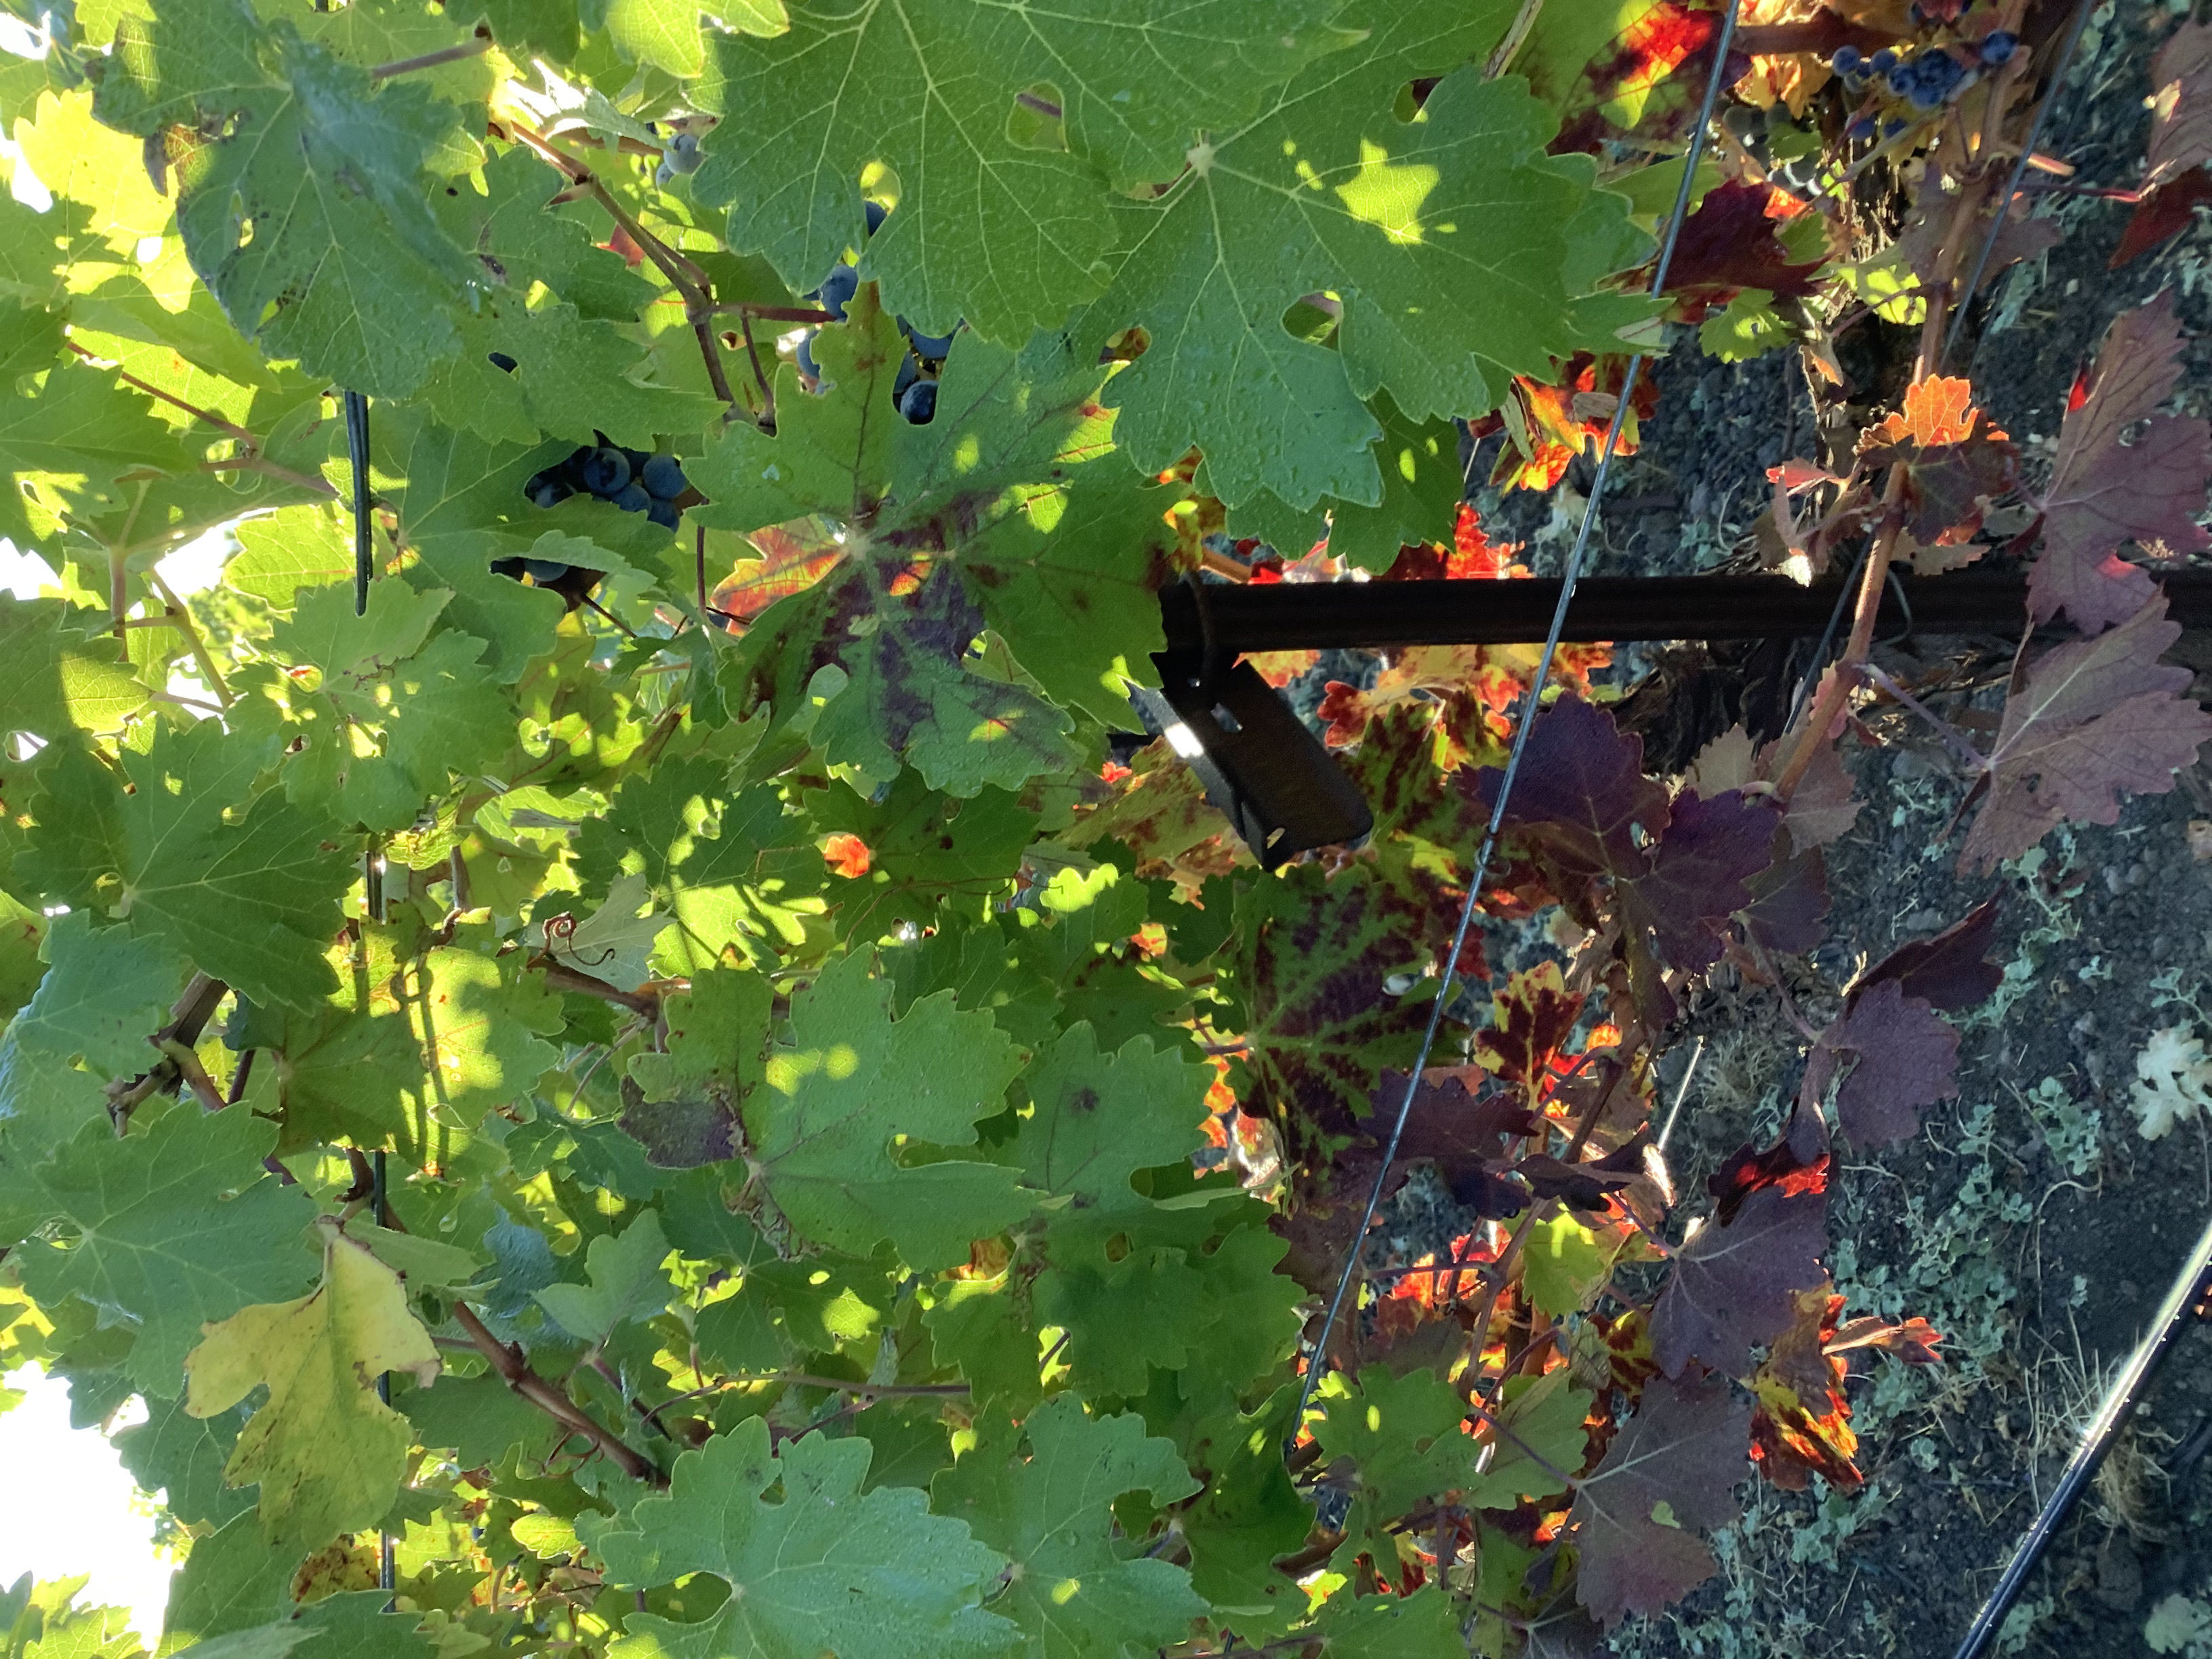
Label: Red Blotch